China Beach

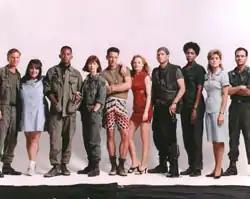
Season three "China Beach" cast (left to right): Ned Vaughn (Jeff Hyers), Ricki Lake (Holly Pelegrino), Michael Boatman (Sam Beckett), Dana Delany (Nurse Colleen McMurphy), Brian Wimmer (Boonie Lanier), Marg Helgenberger (K.C.), Jeff Kober (Dodger), Nancy Giles (Frankie Bunsen), Concetta Tomei (Lila Garreau), and Robert Picardo (Dr. Richard)

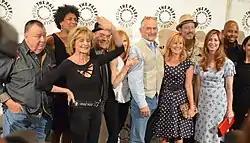
Cast of "China Beach" in September 2013

The title sequence theme song was "Reflections" by Diana Ross and the Supremes (the episode "Phoenix" instead used "We Gotta Get Out of This Place" by Eric Burdon with Katrina and the Waves).